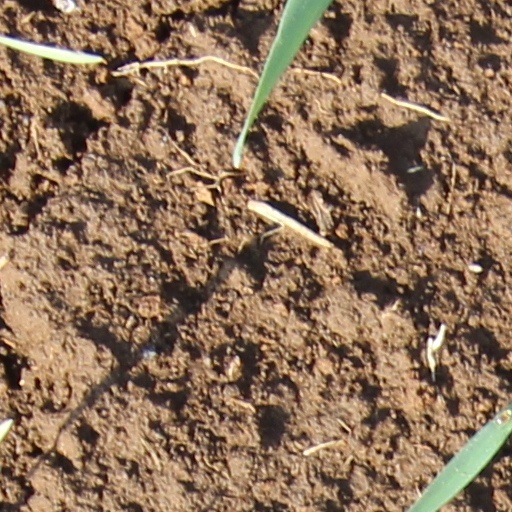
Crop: wheat